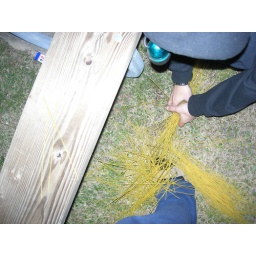
the box spilled out all over the ground